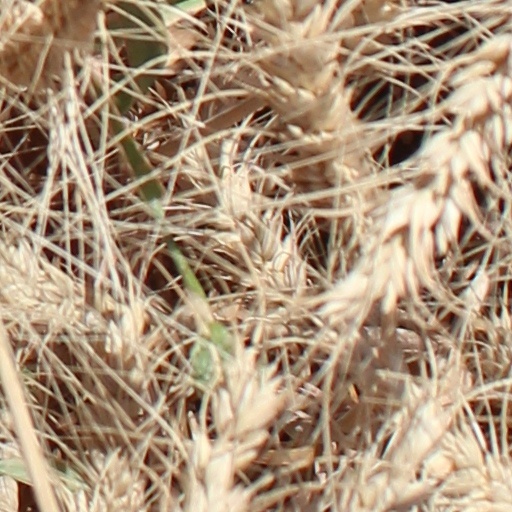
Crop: wheat